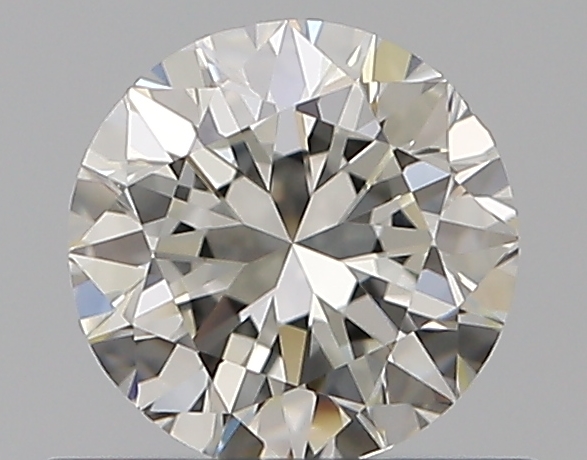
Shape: round
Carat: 0.5
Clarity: VS2
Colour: I
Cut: VG
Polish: EX
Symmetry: VG
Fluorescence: N
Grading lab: GIA
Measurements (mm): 4.97 x 5.01 x 3.18